A Dog's Best Friend

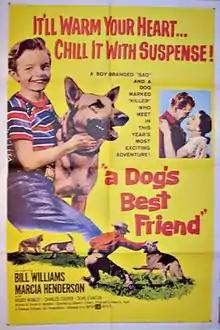
Theatrical release poster

A Dog's Best Friend is a 1959 American Drama Western film directed by Edward L. Cahn and written by Orville H. Hampton. The film stars Bill Williams, Marcia Henderson, Roger Mobley, Roy Engel, Charles Cooper and Harry Dean Stanton. The film was released on December 20, 1959, by United Artists.